Old High Middle School (Bentonville, Arkansas)

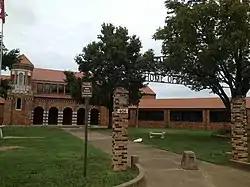

Old High Middle School is a public middle school in Bentonville, Arkansas, part of the Bentonville Public Schools. Its building was once home to Bentonville High School. It was designed by John Parks Almand. It combines Spanish Colonial, Mission, and Mediterranean styles. Construction costs during building in 1928 were $25,000.